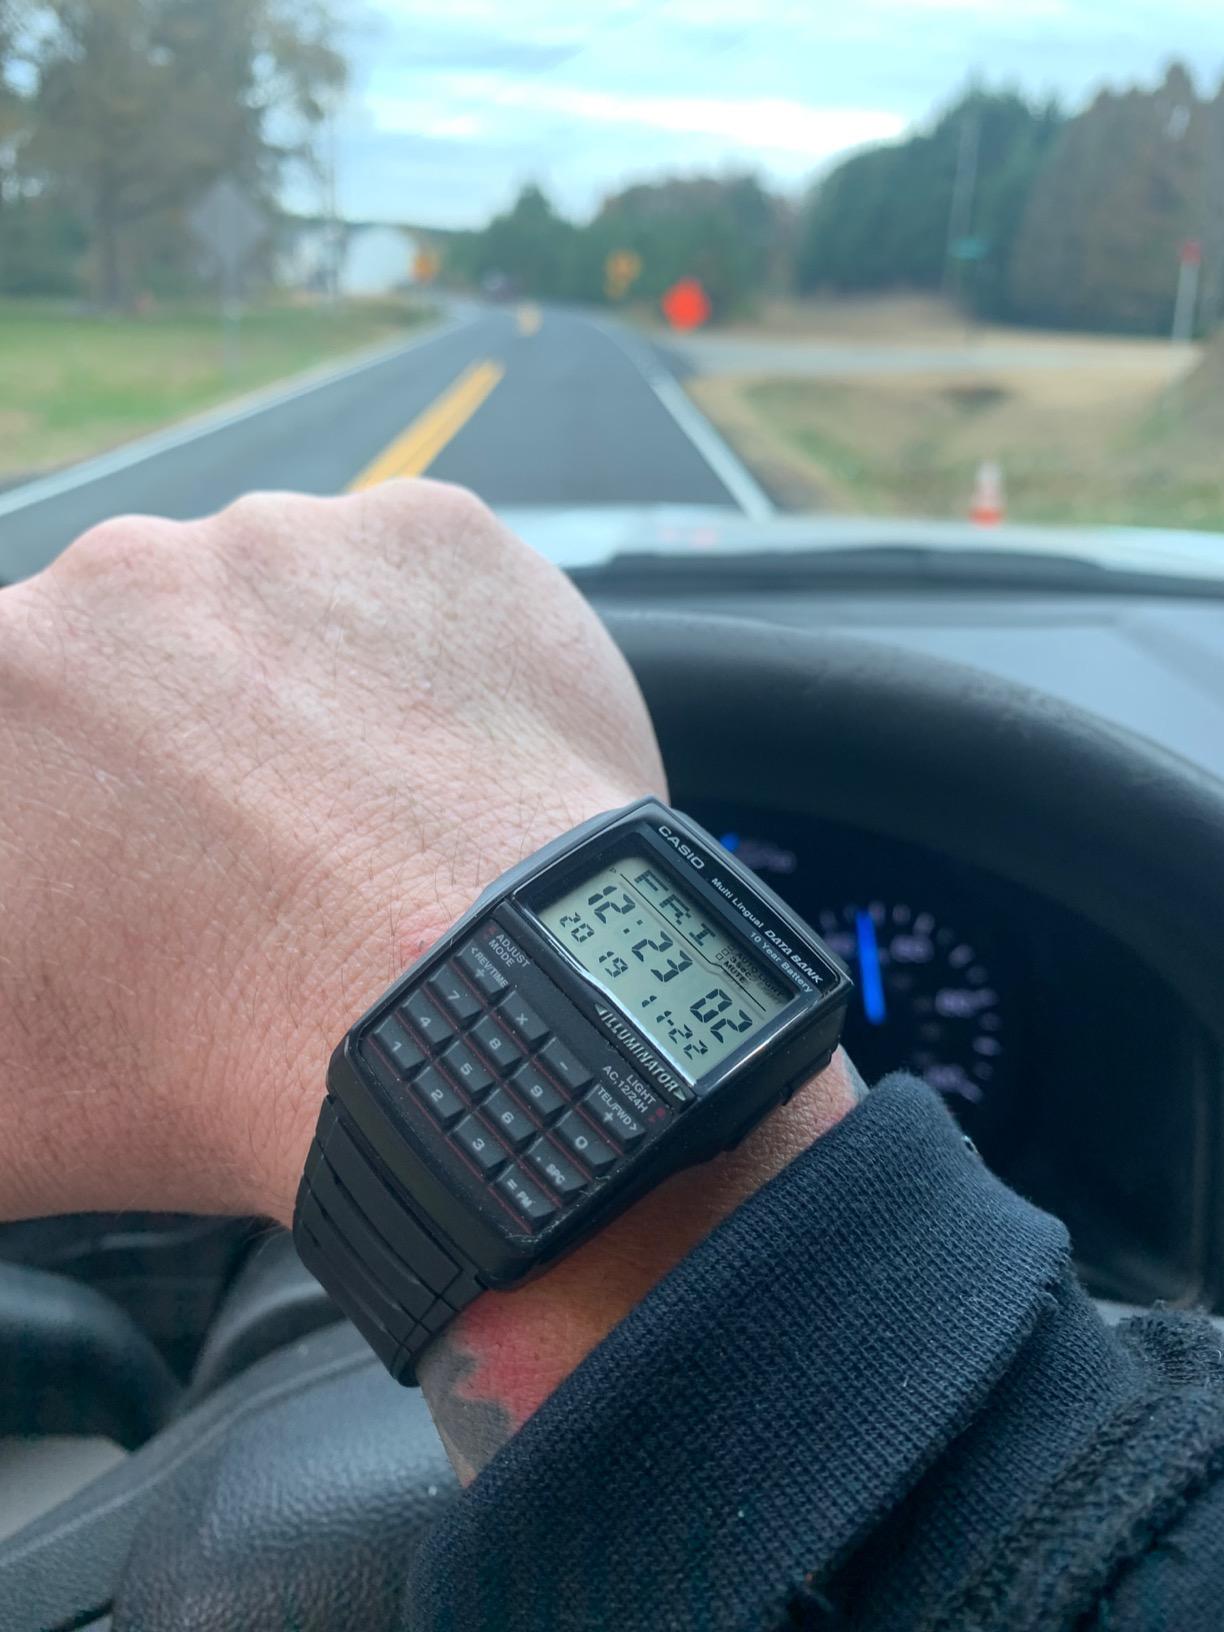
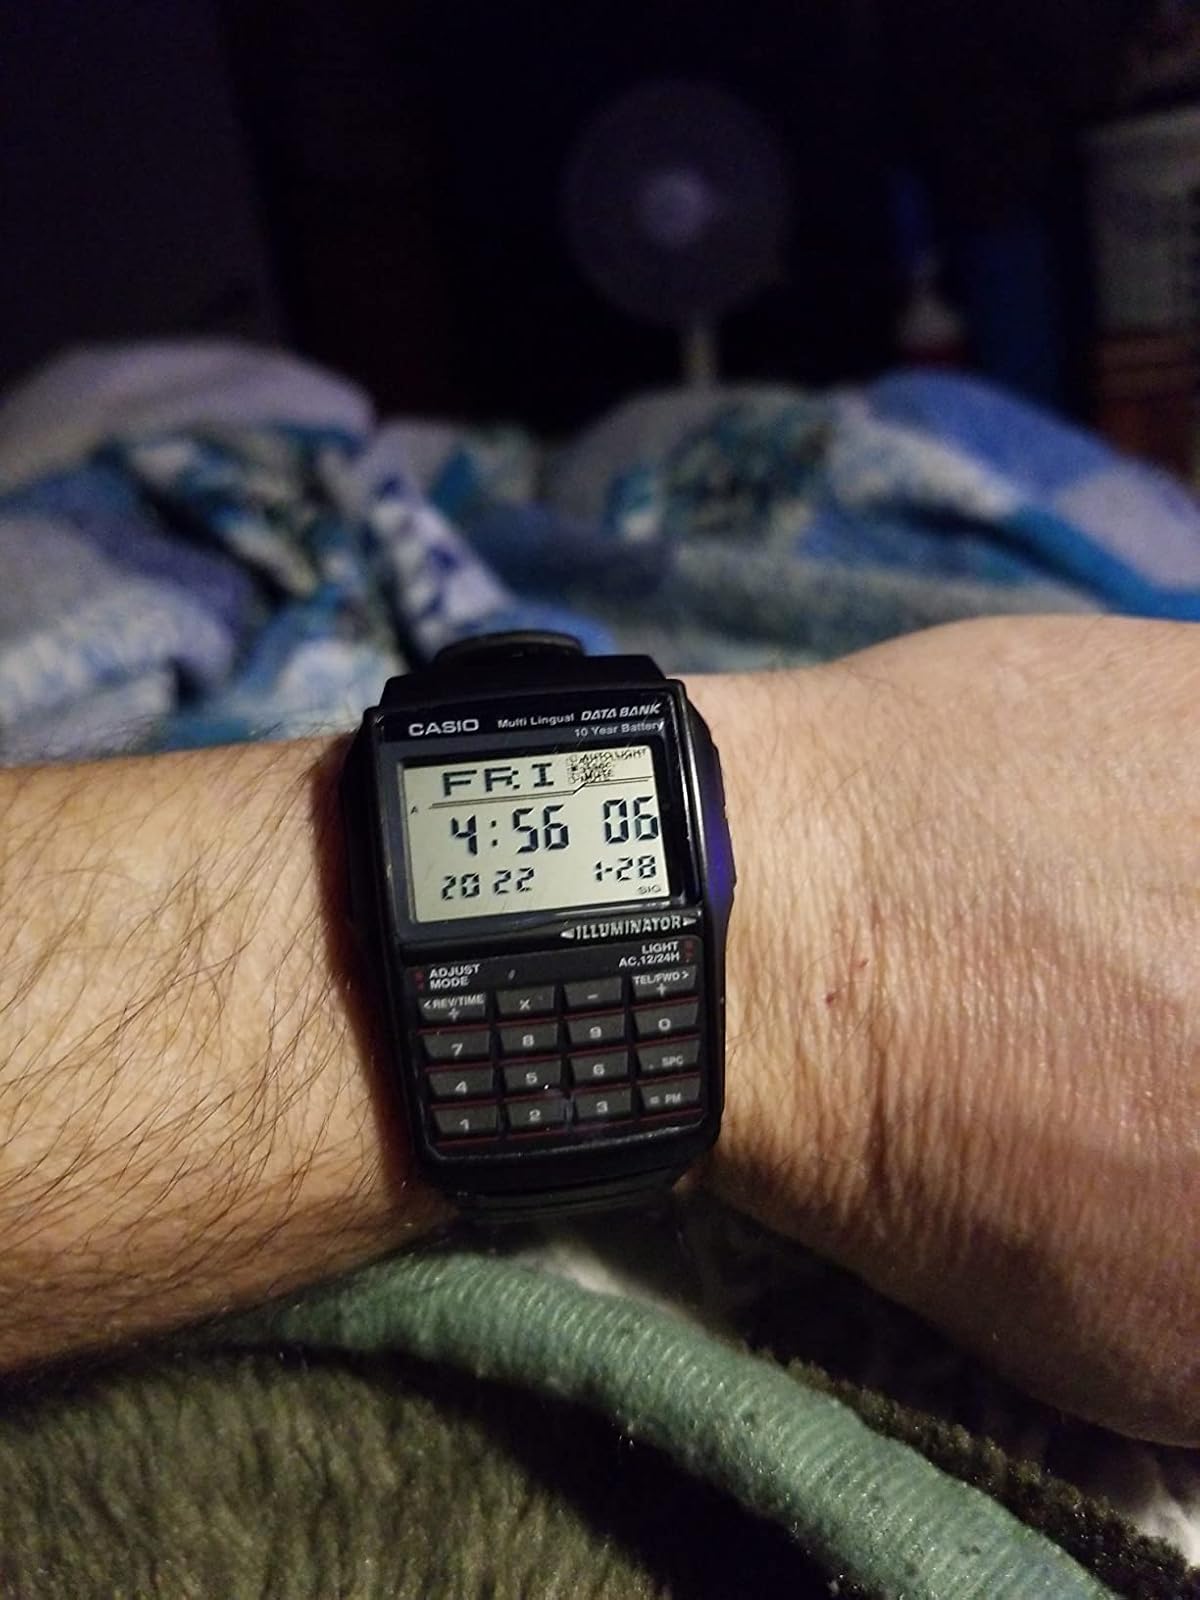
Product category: accessories_watch
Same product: yes